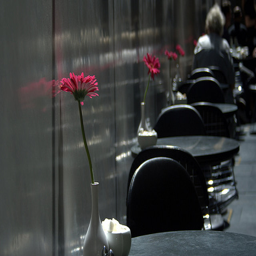
A;row of 4 tables and chairs are empty with a pink flower and the last table has someone sitting at it.
many tables with vases with flowers  and chairs
The many tables against the wall have vases with pink flowers in them.
A pink flower is in a white vase on a restaurant table.
A line up if tables that are on a sun porch of a restaurant.